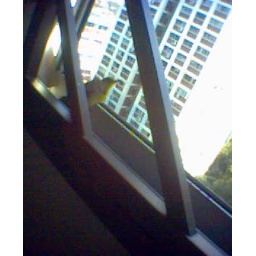
The silly bird that flew into my house in S'pore